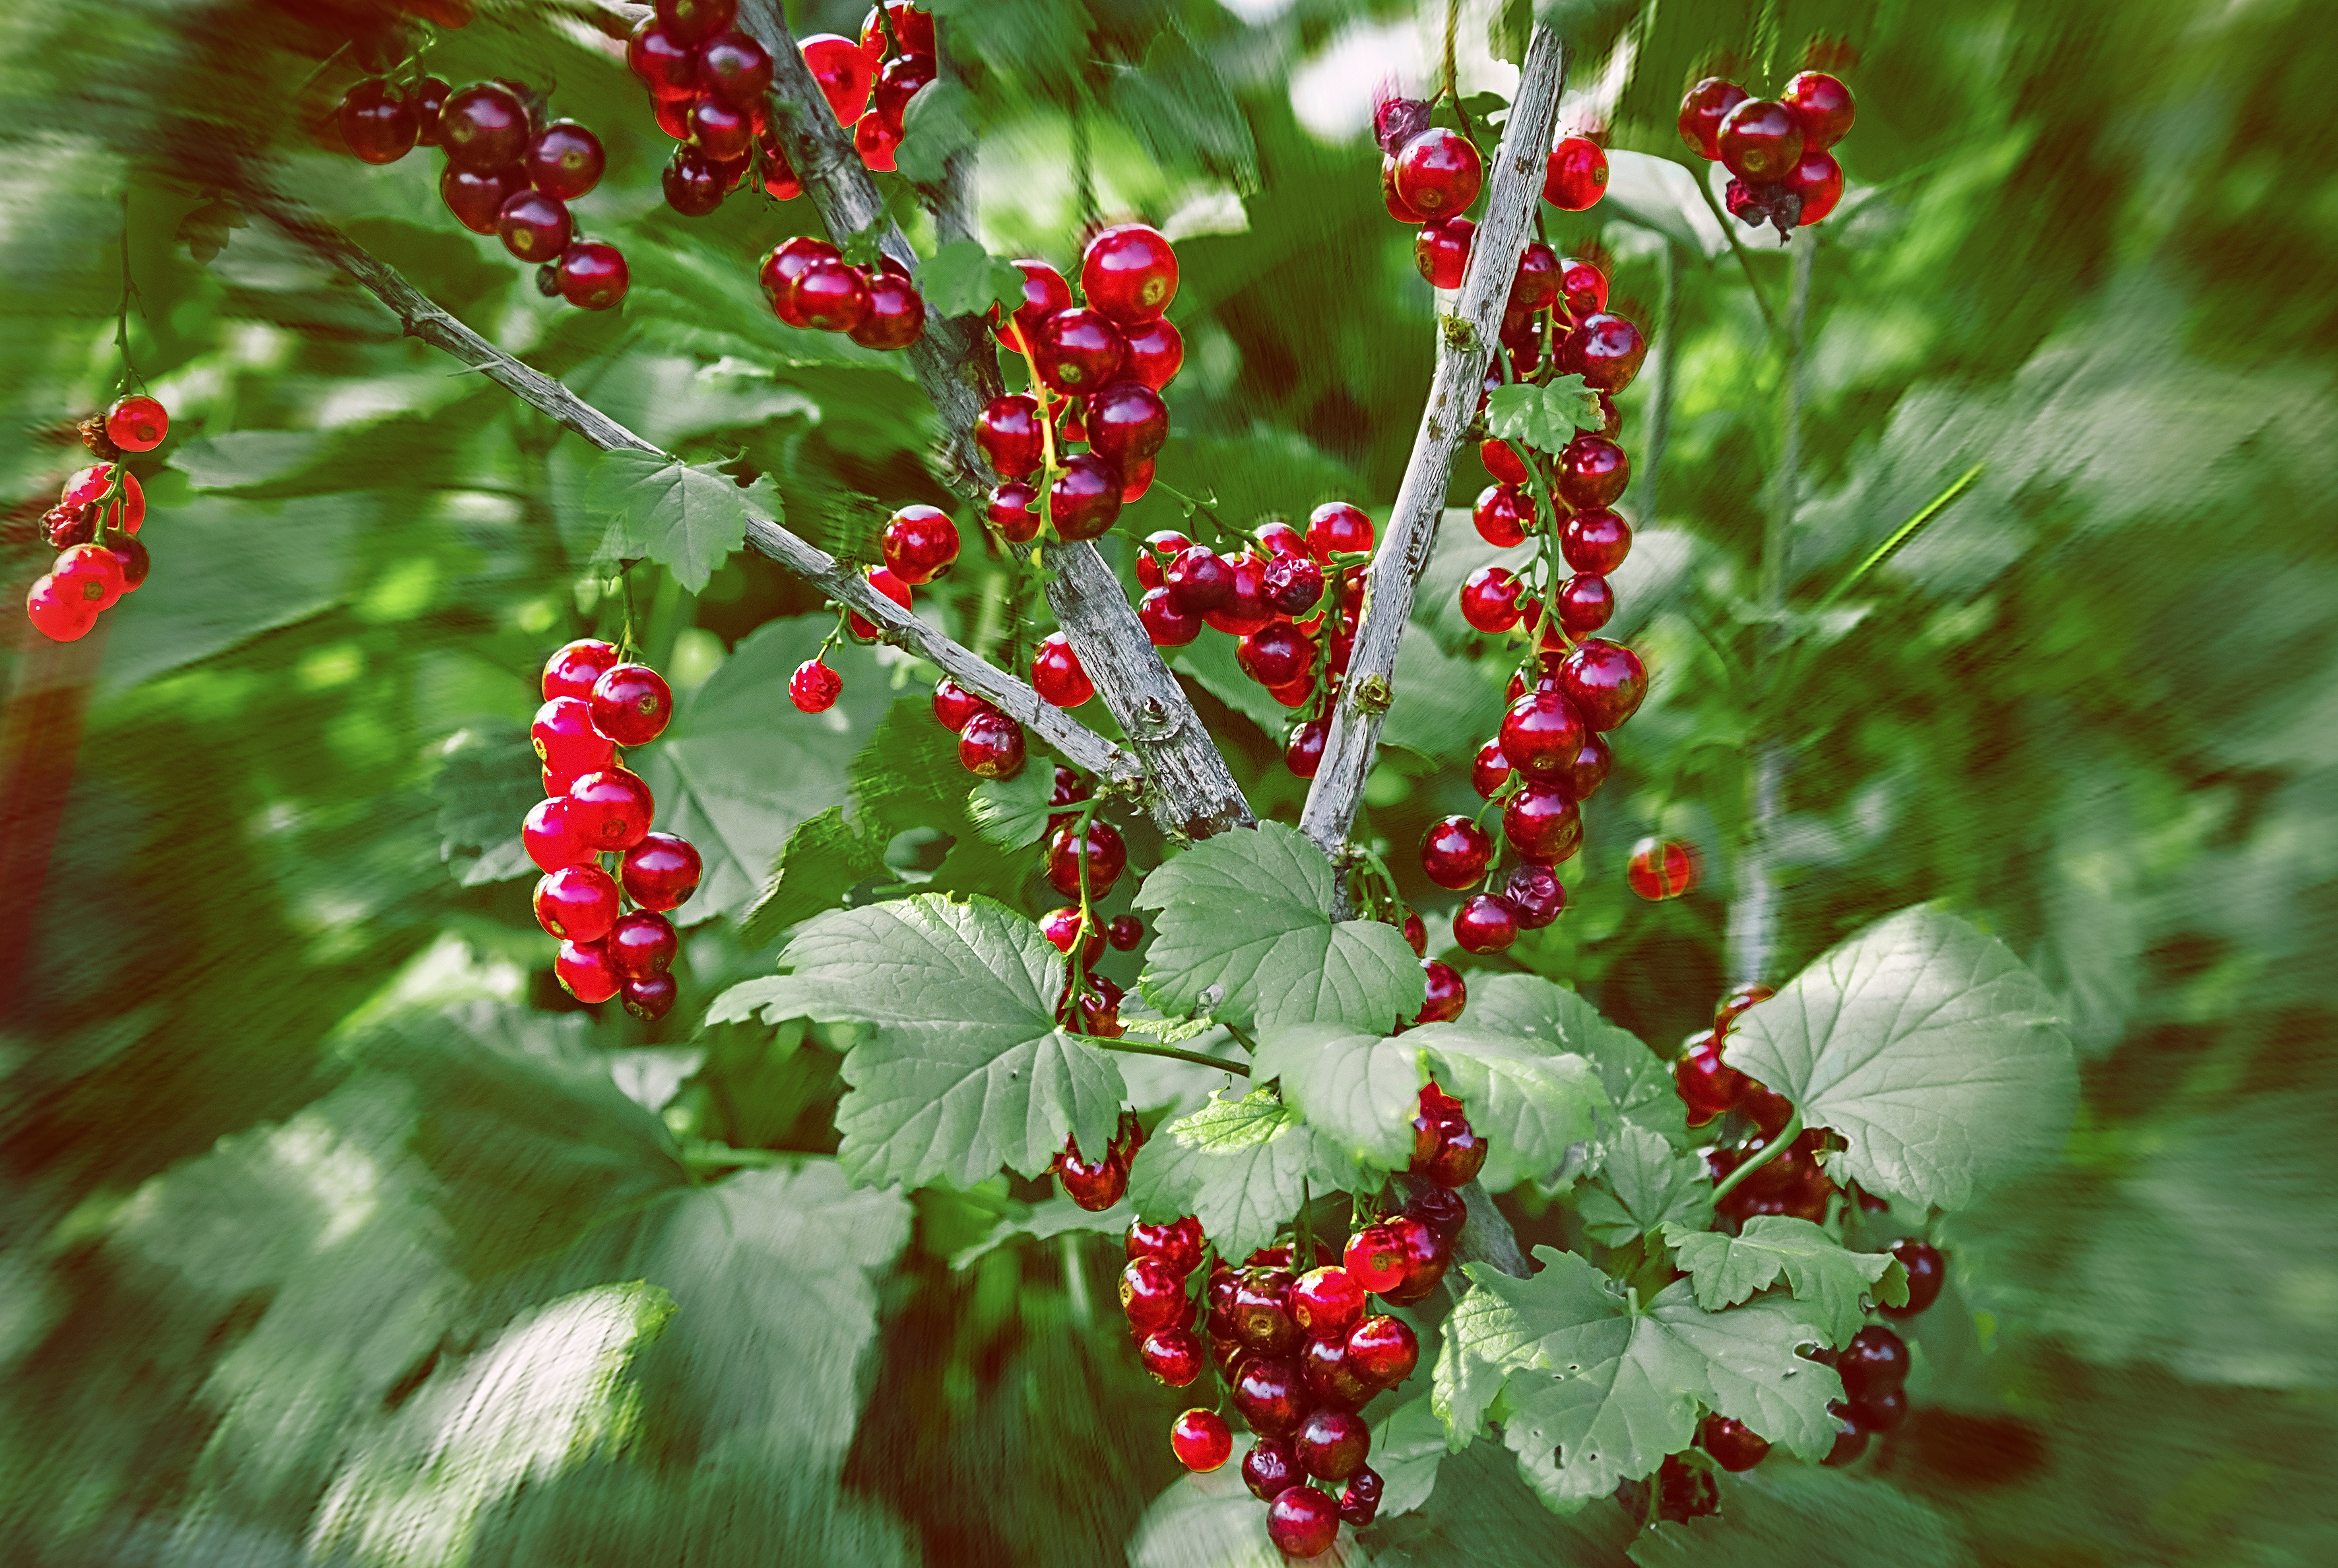
tree, nature, blossom, plant, fruit, berry, leaf, flower, food, red, herb, produce, botany, flora, blackberry, shrub, viburnum, rowan, vegetable garden, flowering plant, currant, land plant, chinese hawthorn, wine raspberry